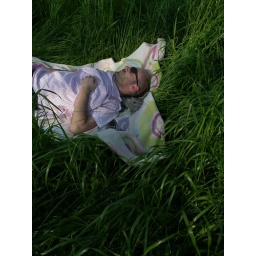
Andrea sleeping in grass